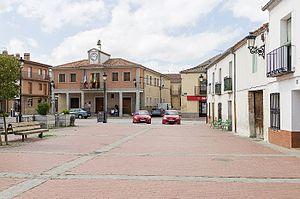
Cantimpalos est une commune de la province de Ségovie dans la communauté autonome de Castille-et-León en Espagne.